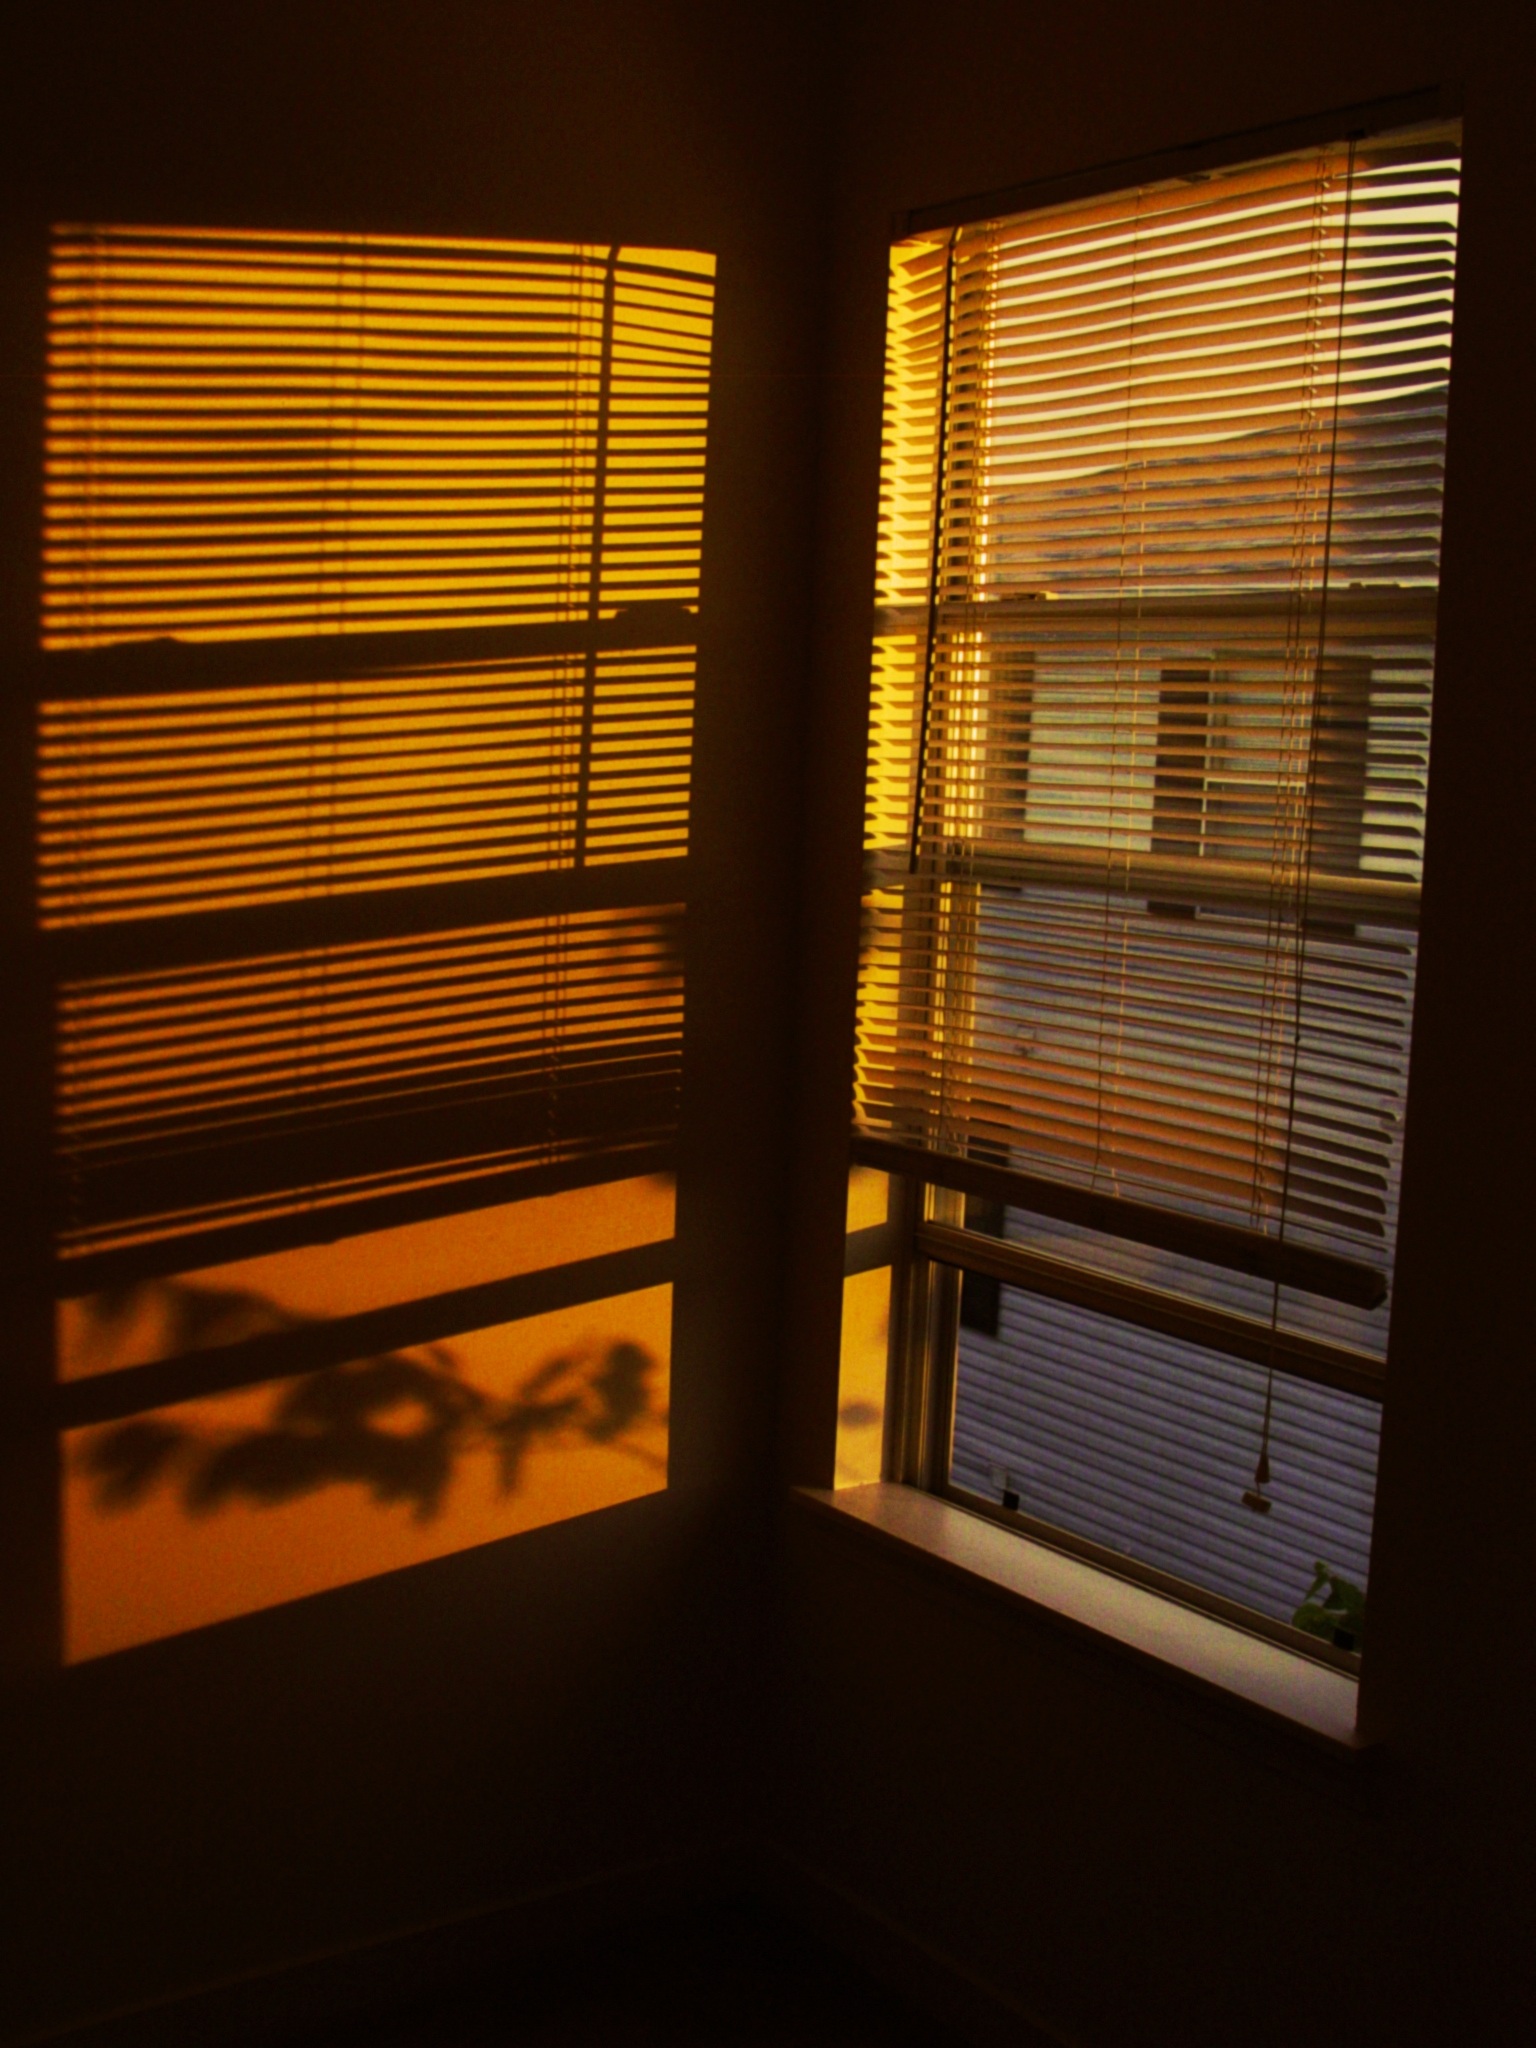
light, wood, sunset, warm, sunlight, window, glass, wall, color, scenery, lighting, interior design, design, symmetry, window blind, window view, window covering, window treatment